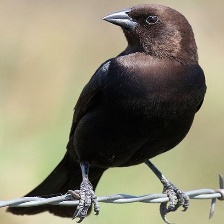
Species: BROWN HEADED COWBIRD
Scientific name: MOLOTHRUS ATER